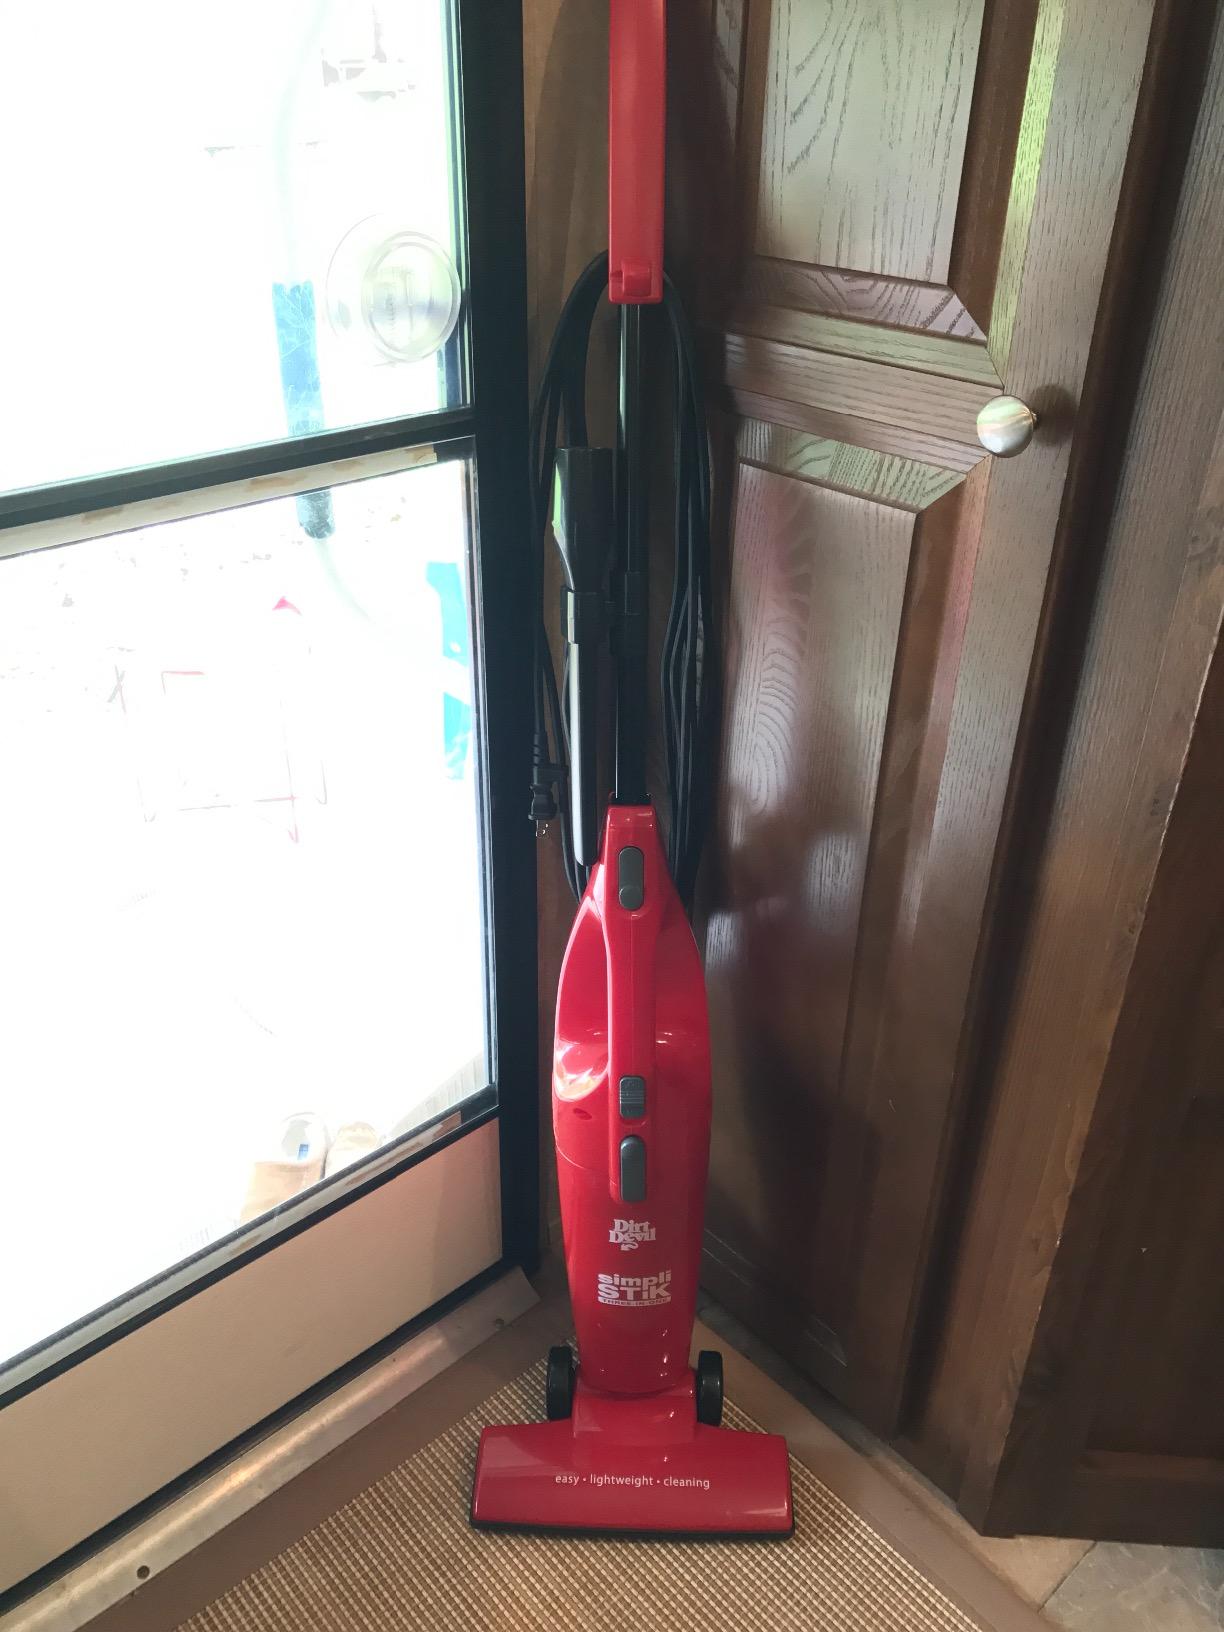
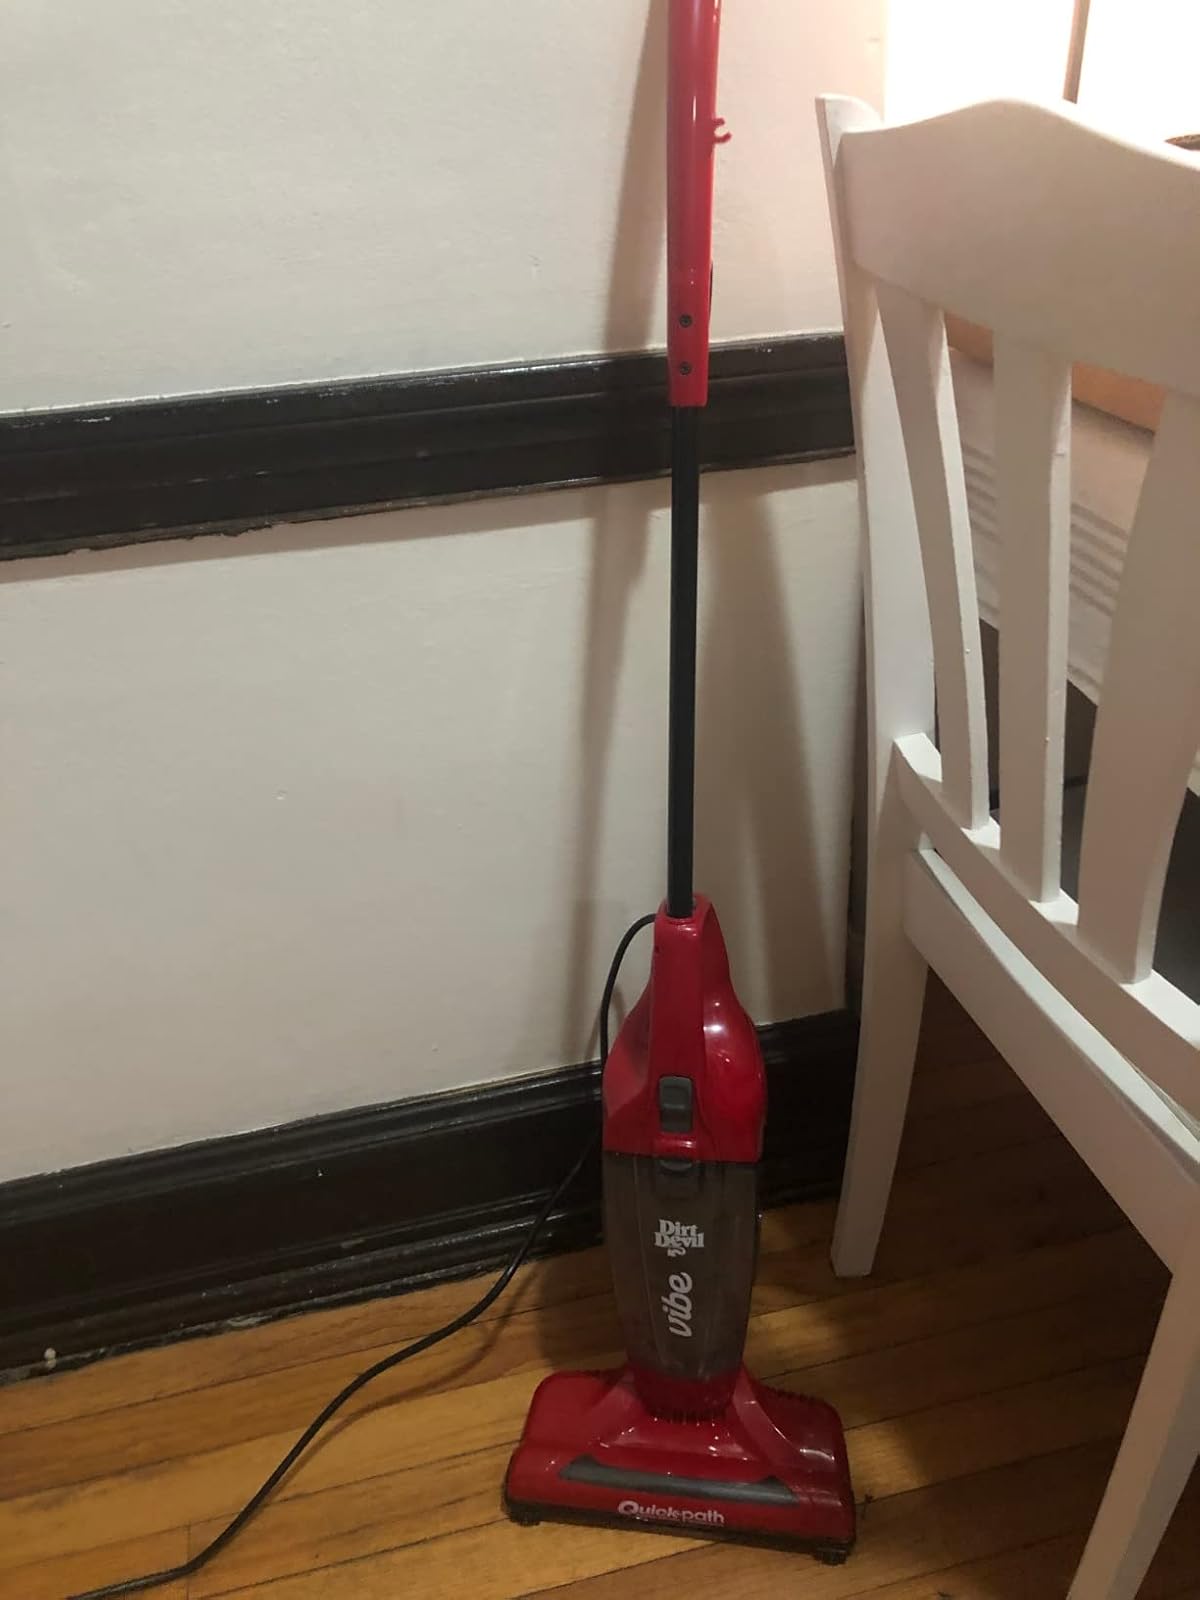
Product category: items_vacuum
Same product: no